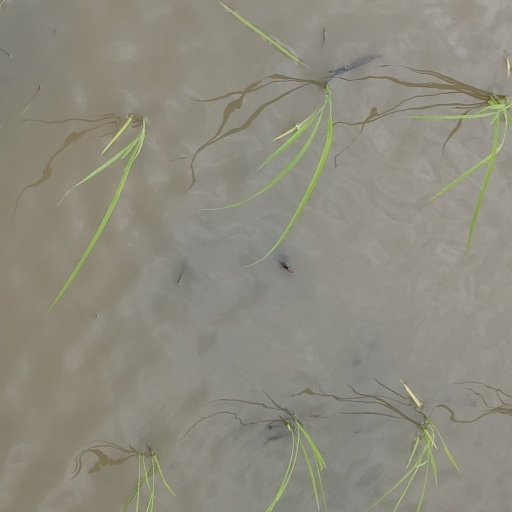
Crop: rice